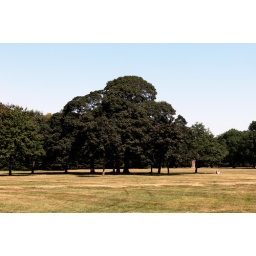
tree line view from near the road that leads to the tennis courts